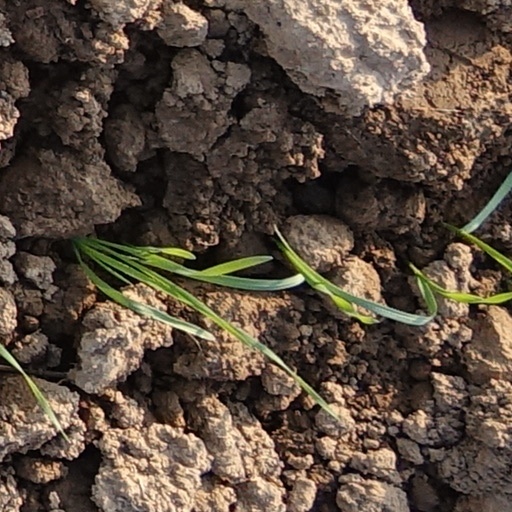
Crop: wheat